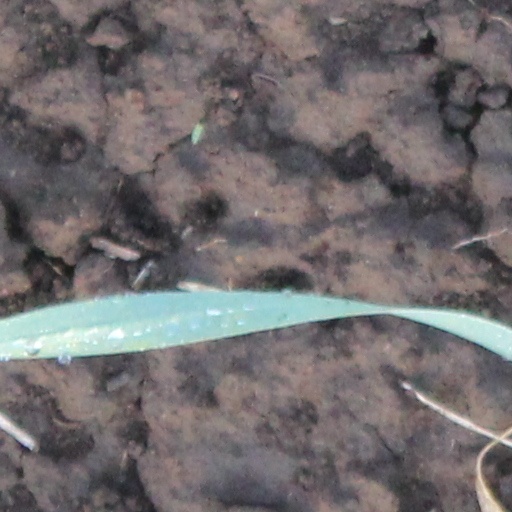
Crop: wheat